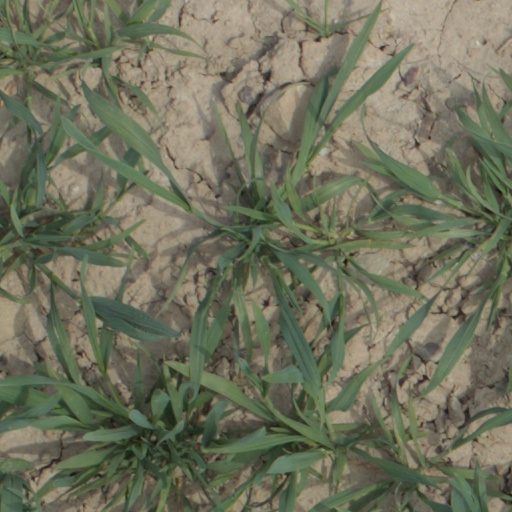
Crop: wheat